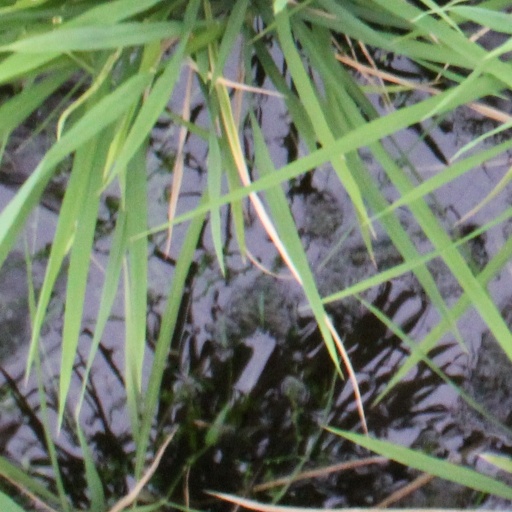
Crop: rice